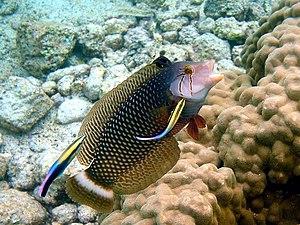
Une girelle dragon (Novaculichthys taeniourus) se fait déparasiter par des labres nettoyeurs dans un récif corallien d'Hawaï.
La tricherie biologique ou écologique est un terme utilisé en écologie comportementale et en éthologie pour décrire le comportement par lequel des organismes reçoivent un avantage au détriment d'autres organismes. C'est un phénomène courant dans de nombreuses relations mutualistes et altruistes. Un tricheur est un individu qui, dans le cadre d'une interaction biologique ou écologique, ne coopère pas mais qui peut potentiellement bénéficier de l'action des autres coopérateurs. Les tricheurs sont également ceux qui utilisent des ressources communes de façon "égoïste" pour maximiser leur valeur sélective individuelle aux dépens d'un groupe. La sélection naturelle favorise la tricherie, mais il existe des mécanismes pour la réguler.
Les Labridae, ou communément nommés les Labres, représentent une vaste famille de poissons avec plus de 500 espèces distinctes. Ils constituent la deuxième plus grande famille des poissons marins et la troisième plus importante famille de l'ordre des Perciformes.
Le sous-ordre des Labroidei regroupe un grand nombre d'espèces d'eau douce comme salée, comme le scalaires, les poissons clowns, les girelles ou encore les poissons perroquets.
Le labre-rasoir masqué est une espèce de poisson marin de la famille des Labridae.
Novaculichthys est un genre de poissons marins de la famille des Labridae.